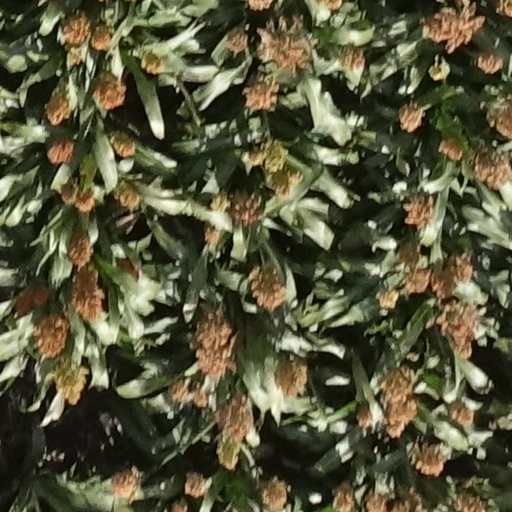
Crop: sorghum